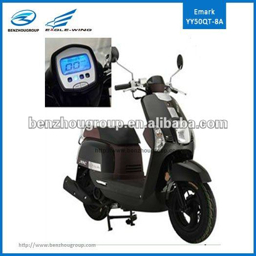
what is is fastest 50cc scooter